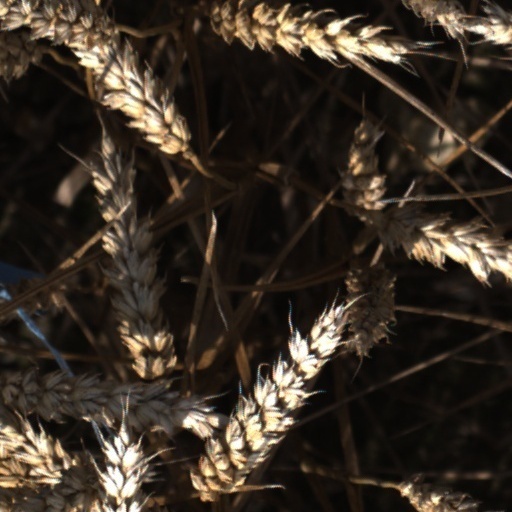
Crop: wheat